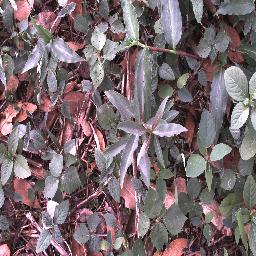
Label: rubber_vine